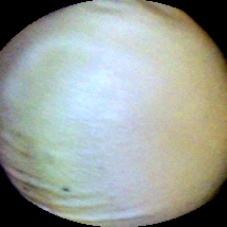
Label: Immature